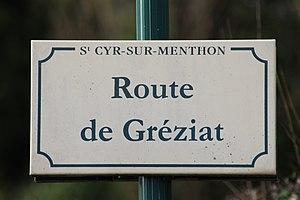
Plaque de la route de Gréziat, Saint-Cyr-sur-Menthon.
Grésiat ou Gréziat est une ancienne commune du département de l'Ain qui fut absorbée par Saint-Cyr-sur-Menthon en 1796.